Conservatism in Russia

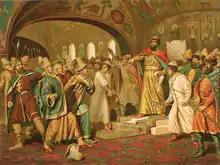
Ivan III laid the foundations of Tsarist autocracy, a system of governance which would influence the authoritarian nature of Russian conservatism.

The traditions of autocracy and patrimonialism developed in Russia in the 17th and 18th century, as Ivan III of Russia built upon Byzantine traditions of autocracy, allowing for the development of Tsarism and the monarchy of the Romanov dynasty in the 19th and 20th centuries. According to anti-communist academic Richard Pipes and political scientist Stephen White, this paved the groundwork for the development of totalitarianism in the Soviet Union after the October Revolution, describing the fabric of Russian identity being interwoven with autocracy. This progression of autocratic governments did not allow for the spread and rapid development of liberal ideals as seen in Western Europe, with state interventionism remaining the key ideology in all Russian parties. This influenced the development of conservative thought post the dissolution of the Soviet Union in 1991, with state control playing a key role in Russian traditionalism.